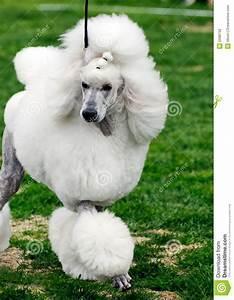
dog